Warner Robins, Georgia

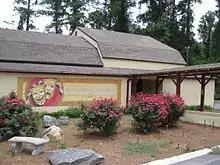
Warner Robins Little Theatre playhouse

Houston County Hospital was dedicated on July 2, 1960, with 50 beds. The hospital was renamed Houston Medical Center in 1986 after renovations. The patient rooms were converted at this time from semiprivate to private, with 186 beds available. The addition of a new five-story northwest tower was completed in 2009, making a total of 237 beds. Houston Medical Center is part of the Houston Healthcare system, which serves over 300,000 people annually.